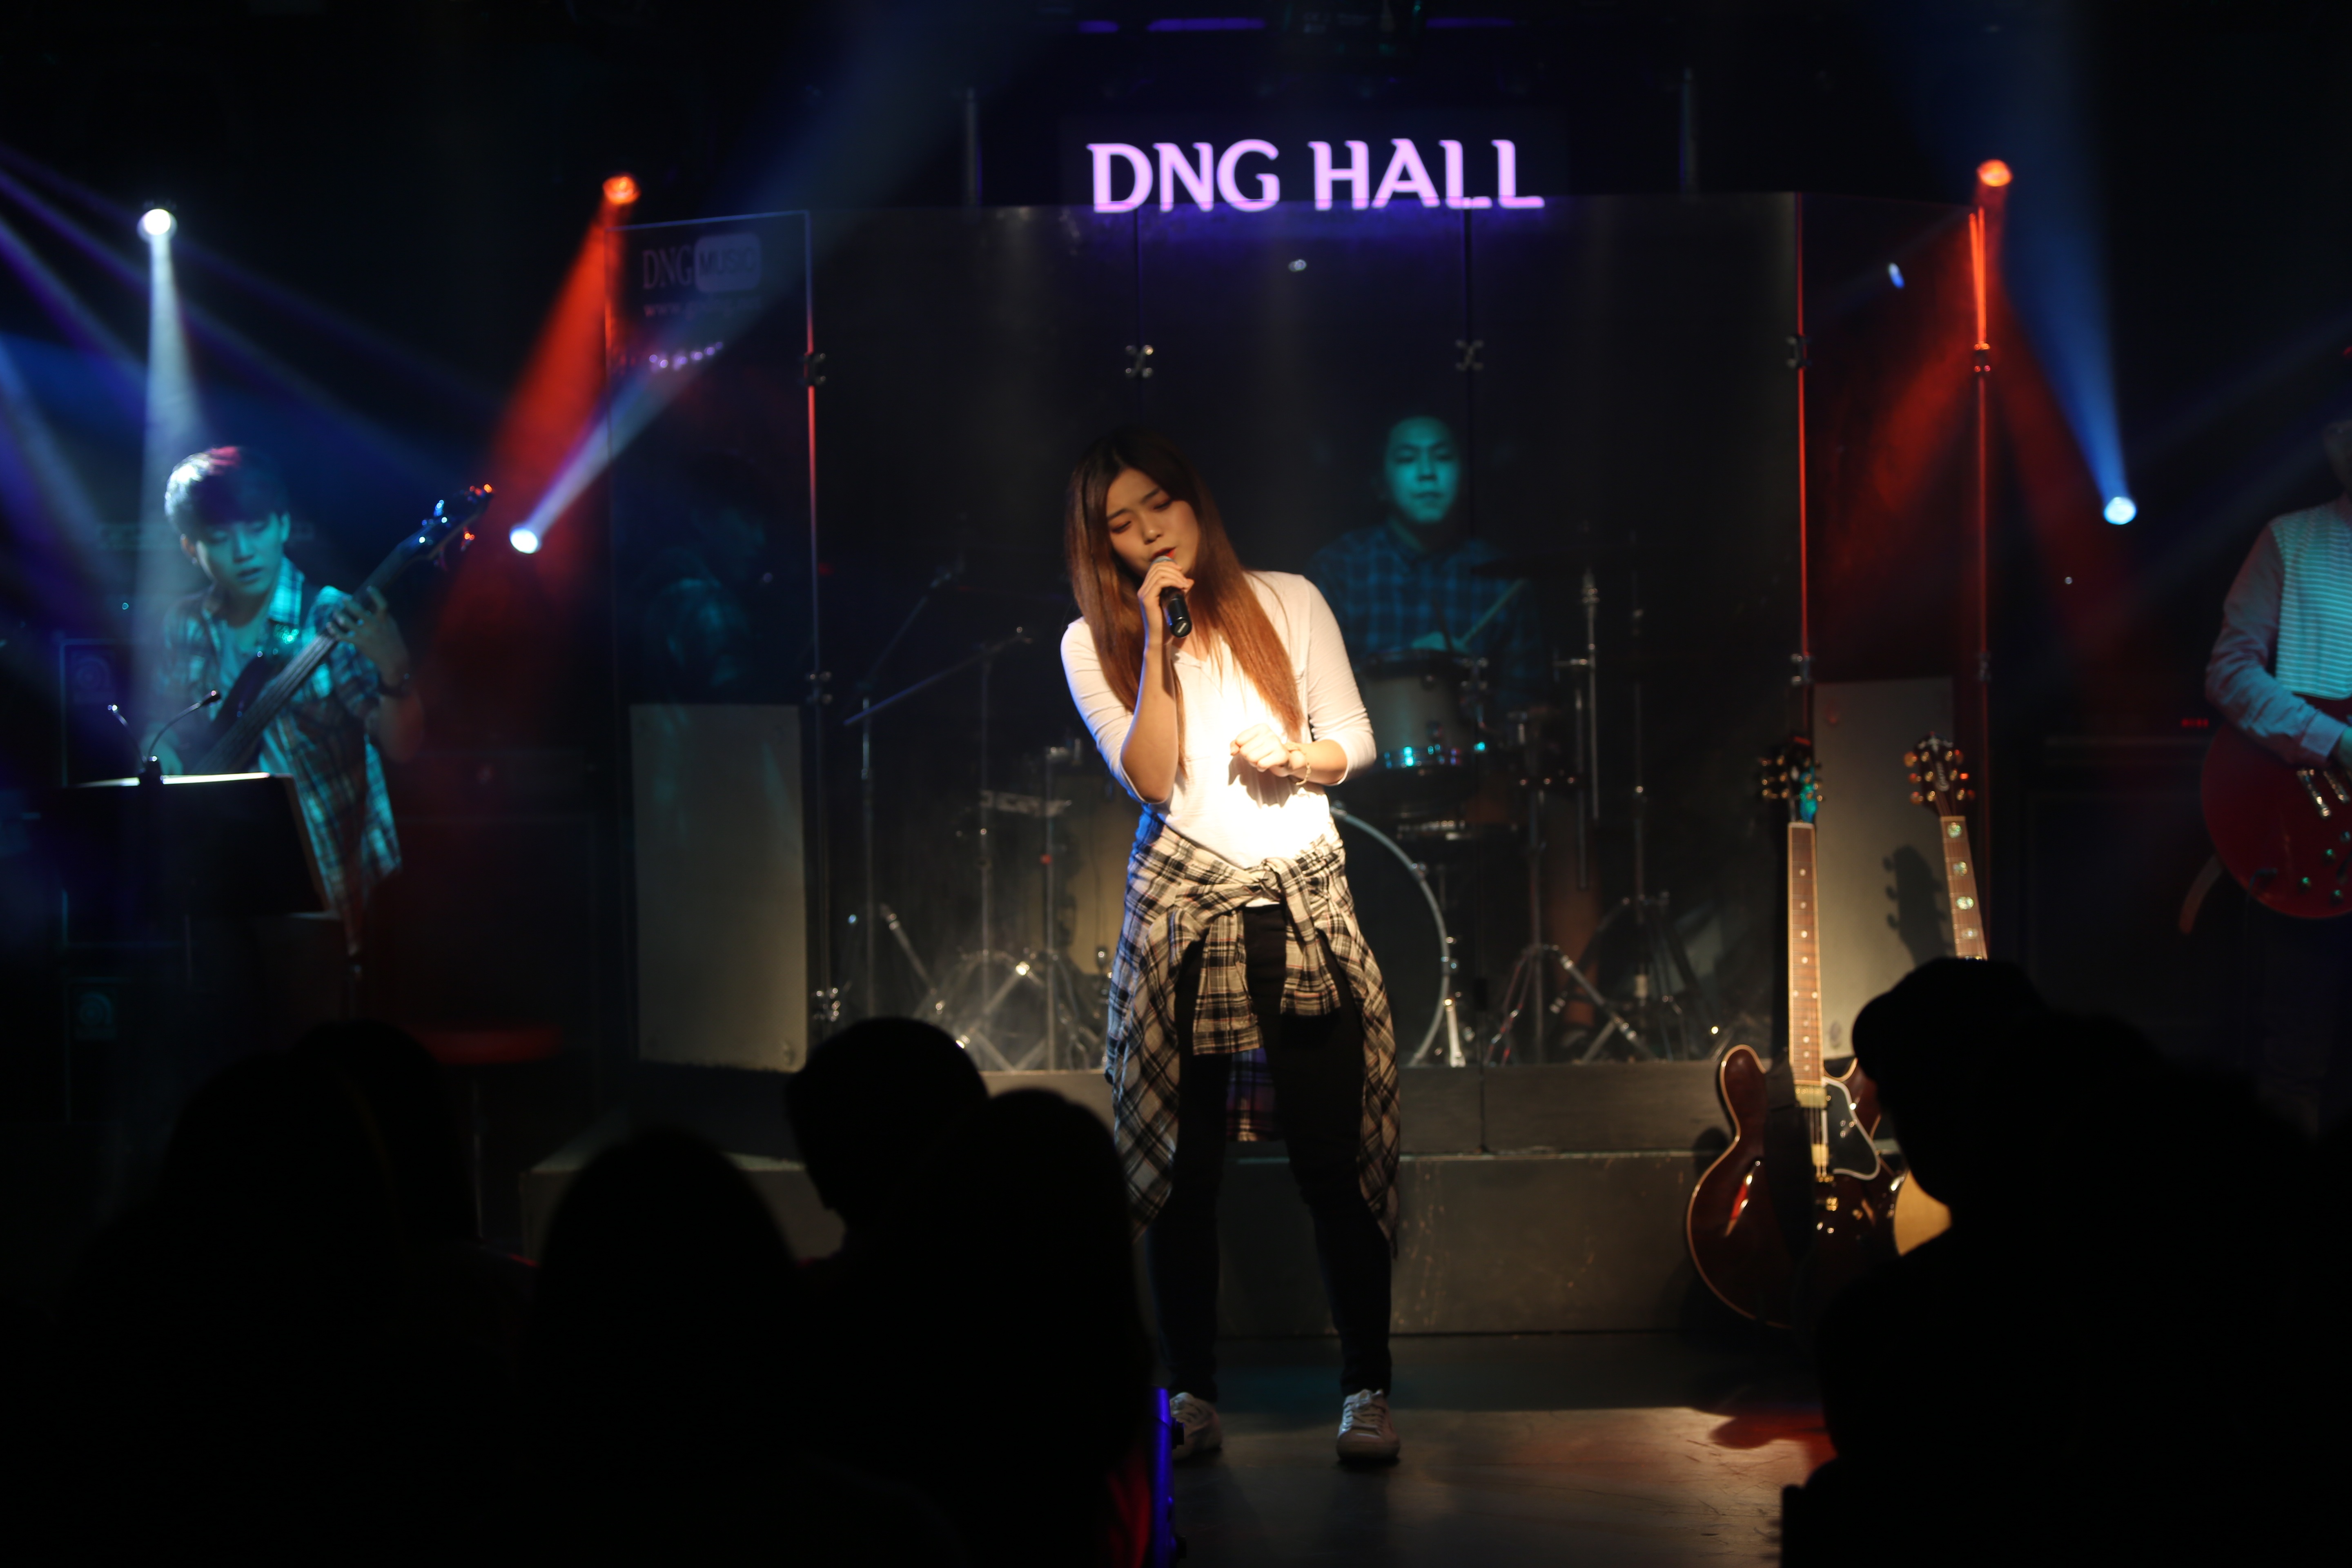
music, girl, woman, asian, concert, singer, show, asia, musician, sing, performance art, stage, performance, party, event, entertainment, disco, performing arts, light effects, musical theatre